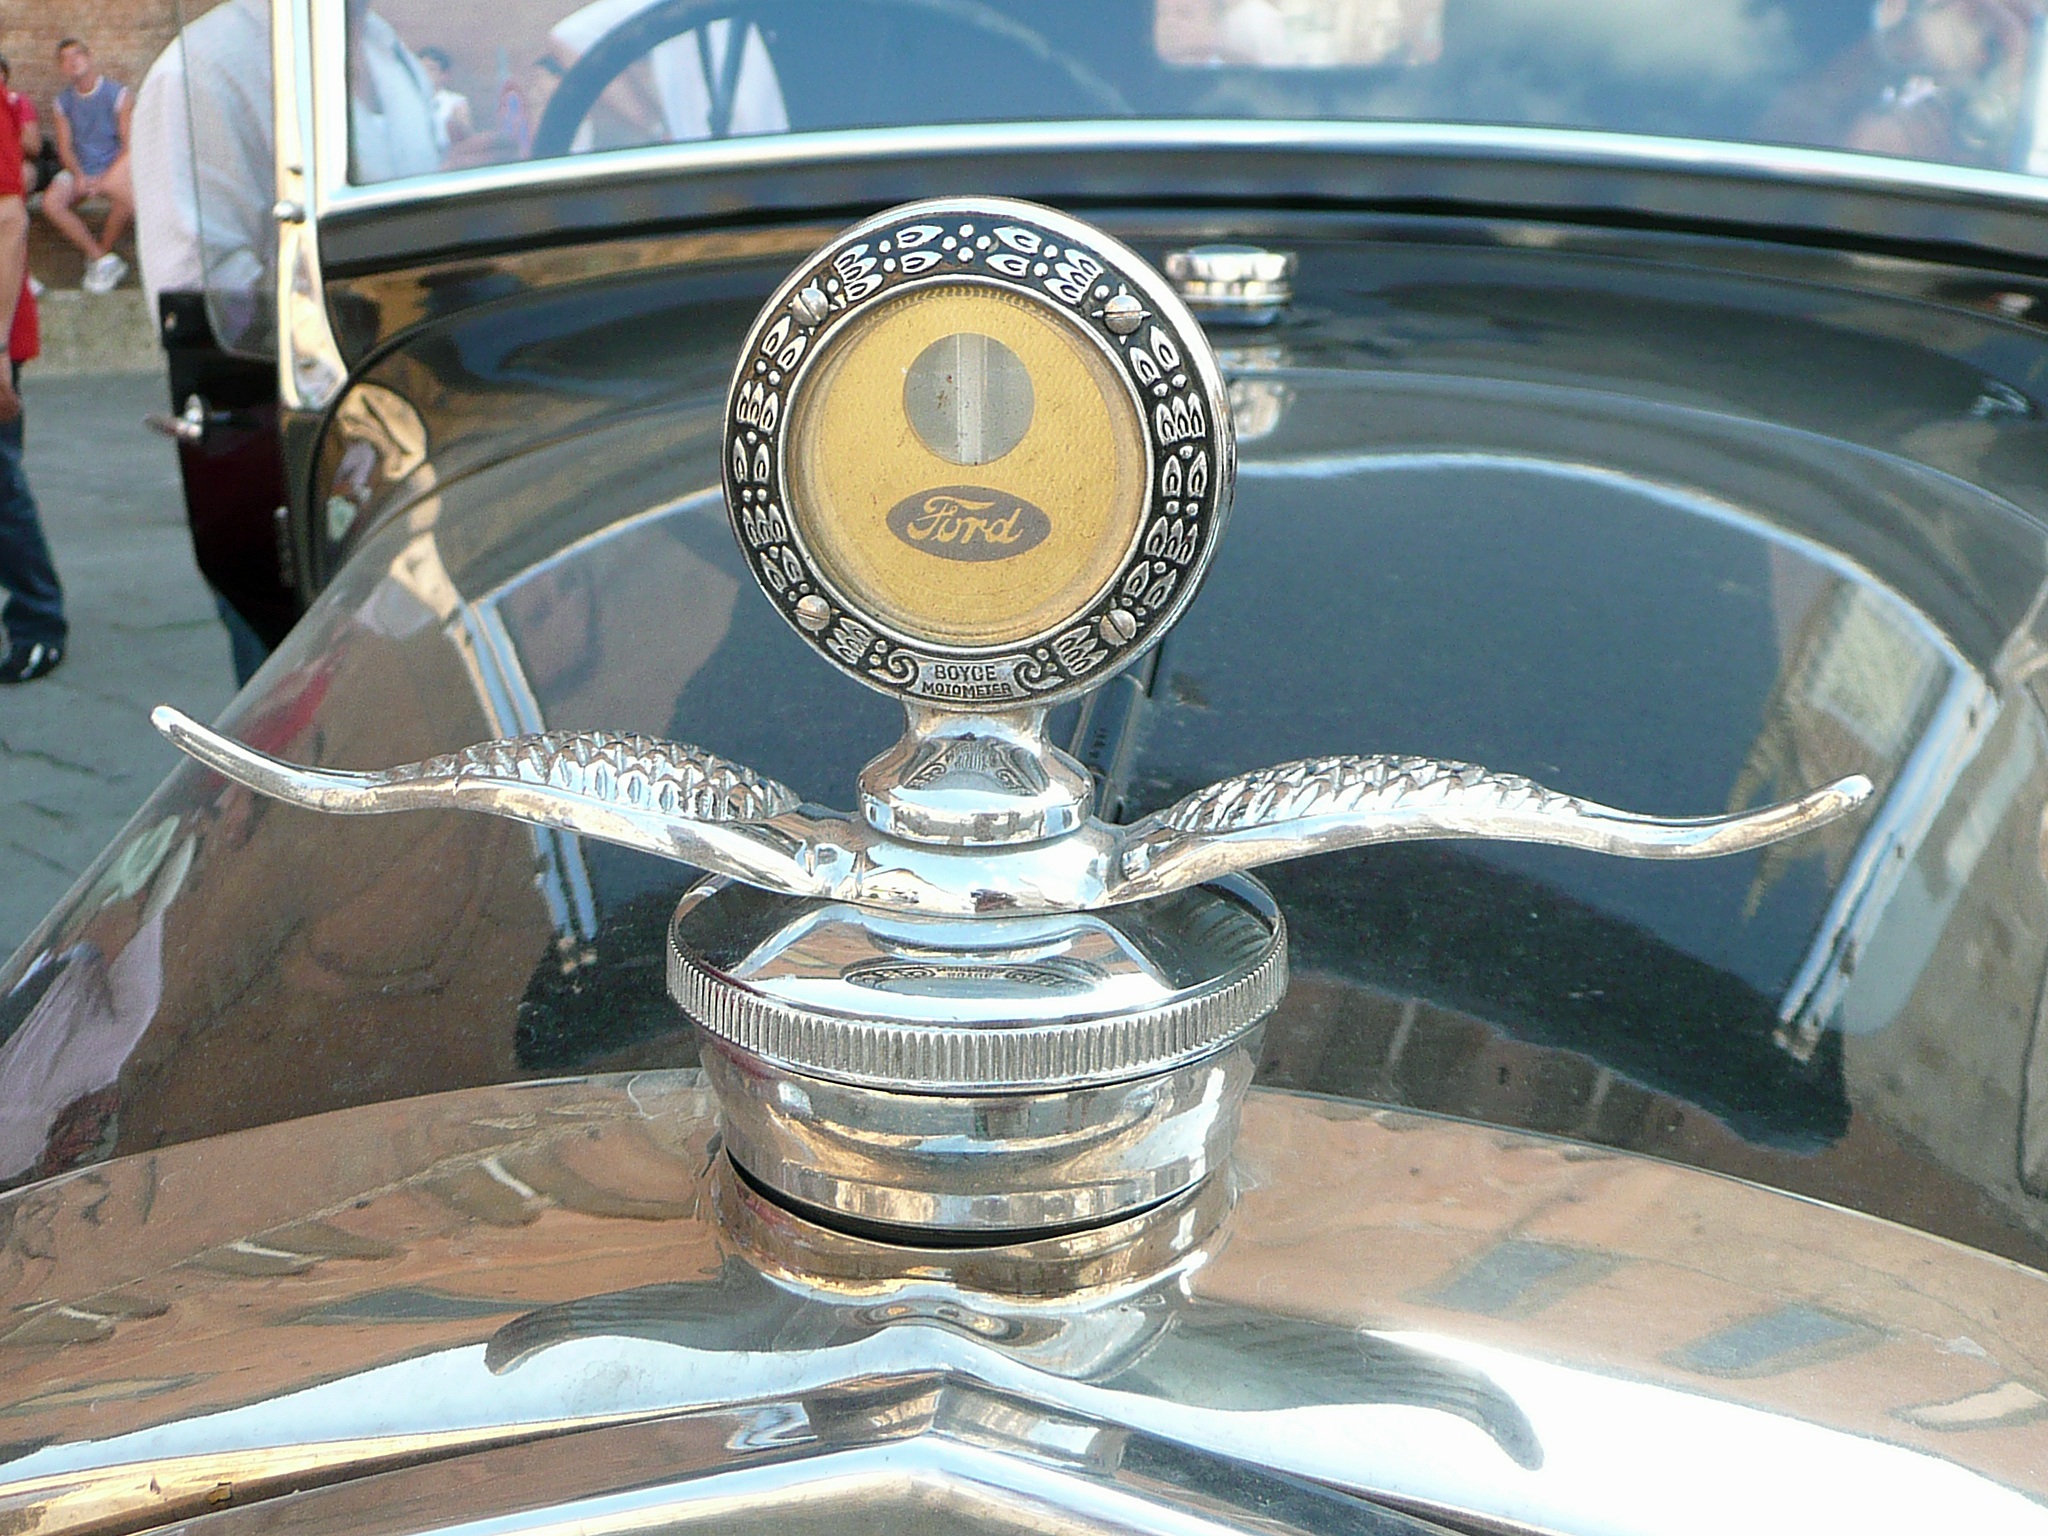
car, wheel, automobile, vehicle, motor vehicle, vintage car, ford, silver, oldtimer, cool figure, trademarks, distinguishing, land vehicle, automobile make, automotive exterior, luxury vehicle